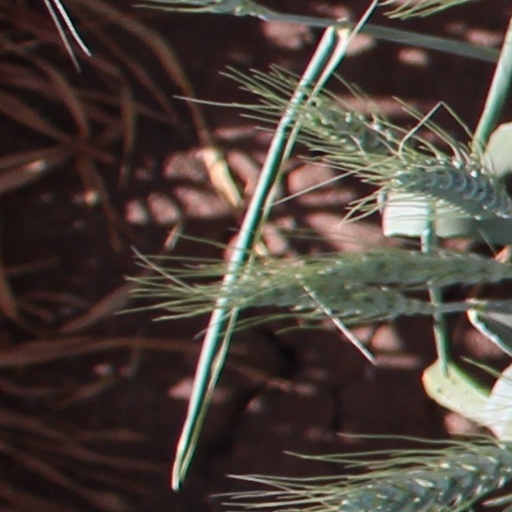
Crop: wheat